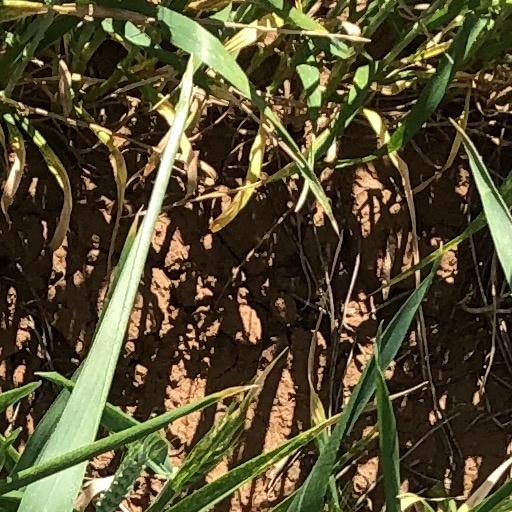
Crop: wheat